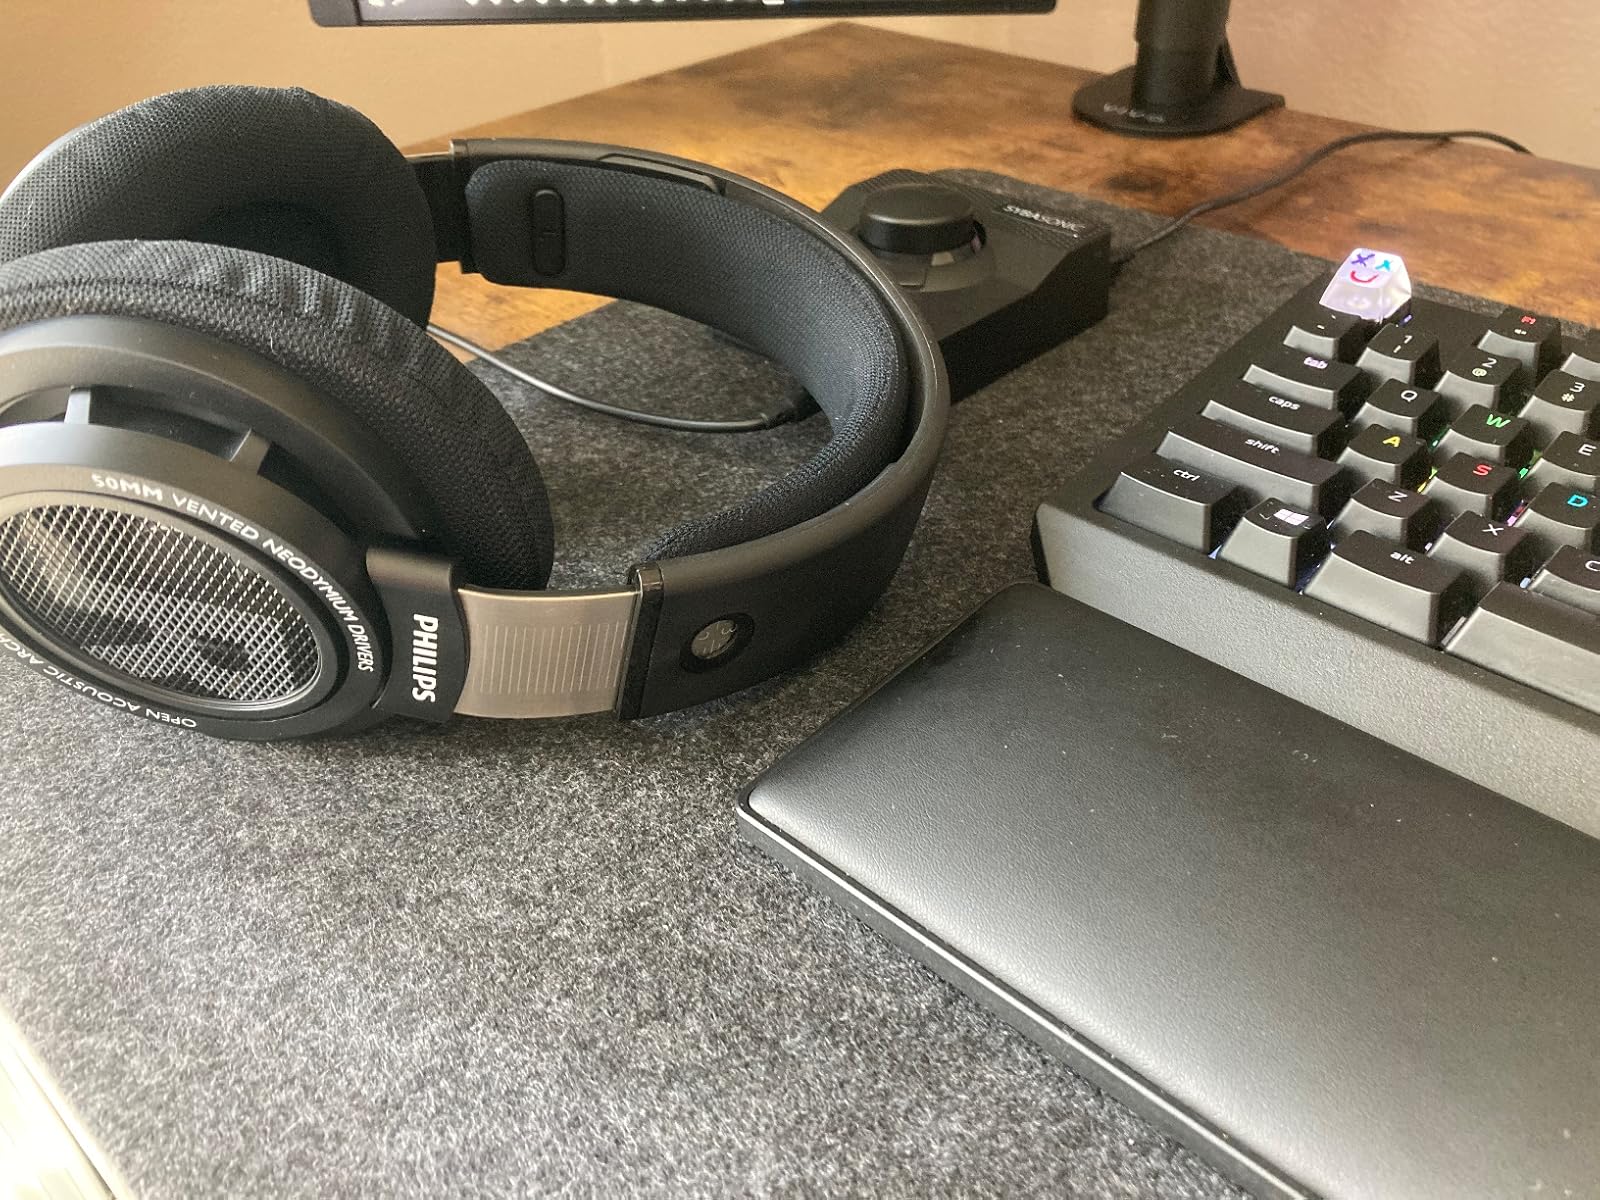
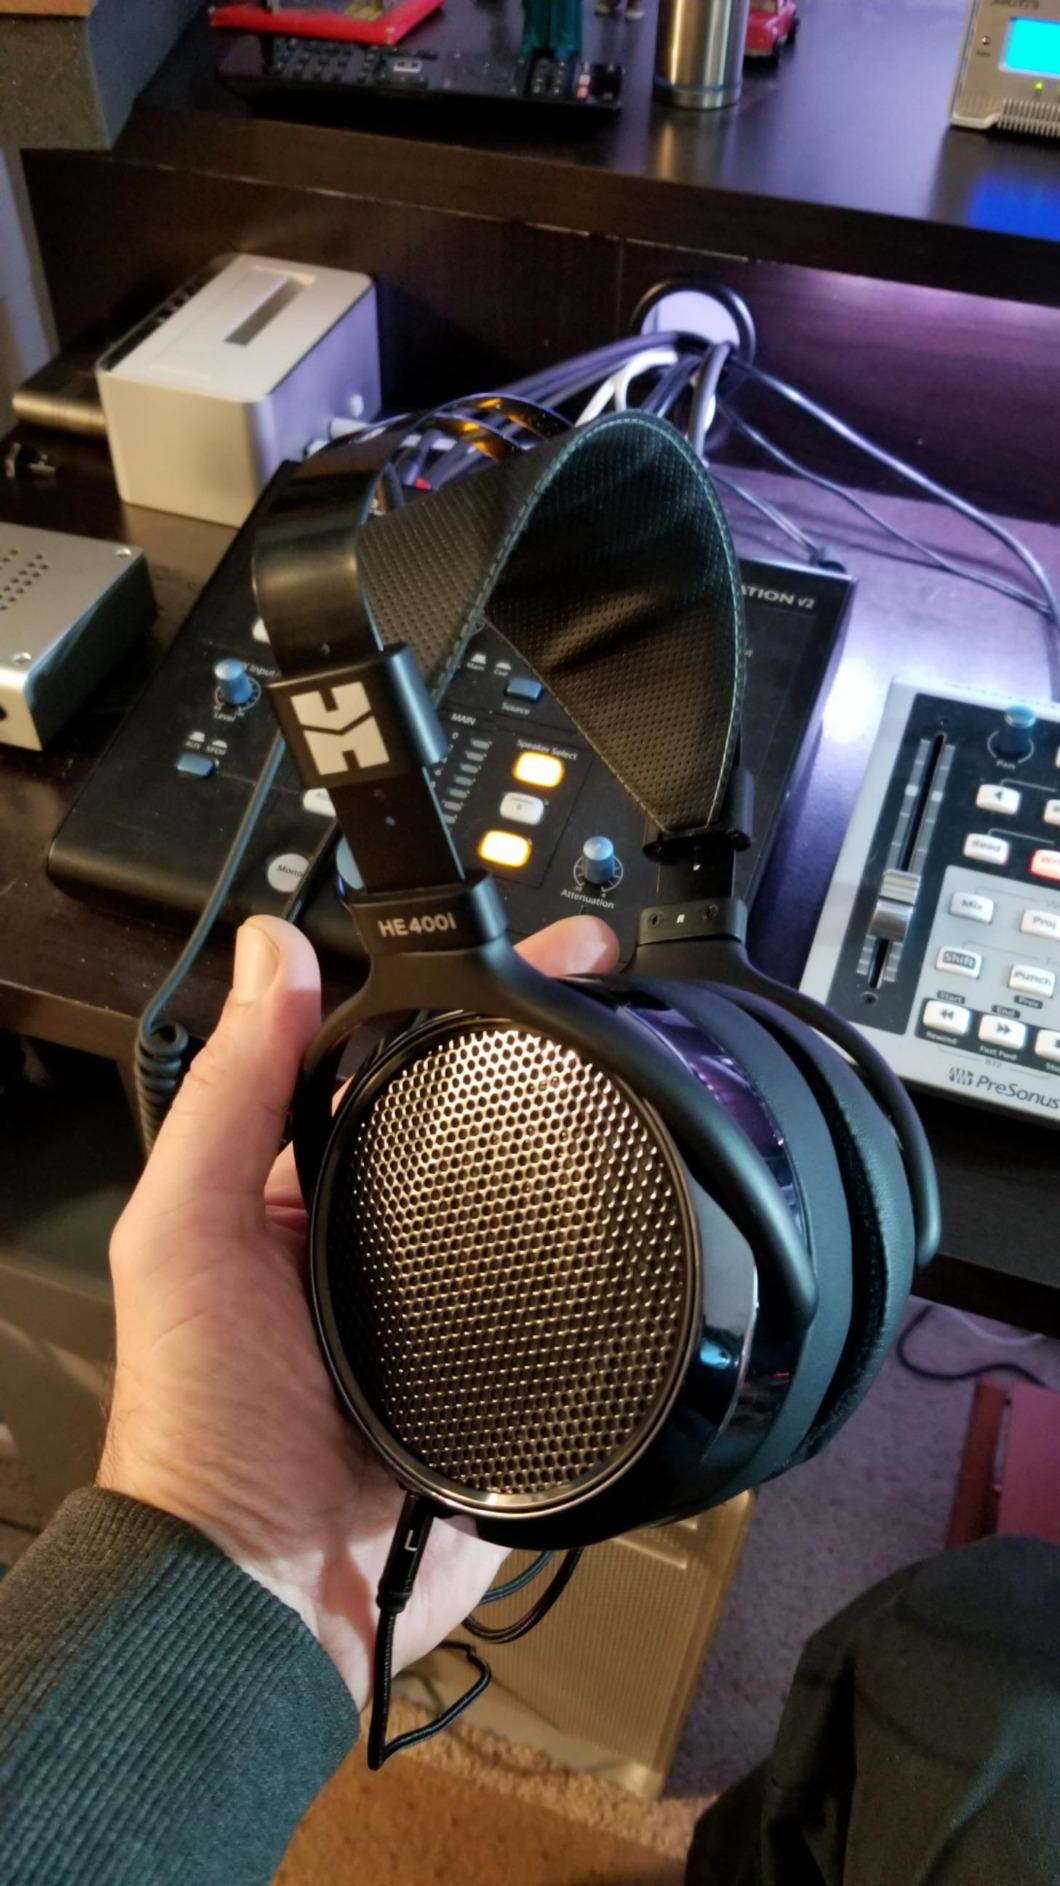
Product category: headphones
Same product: no